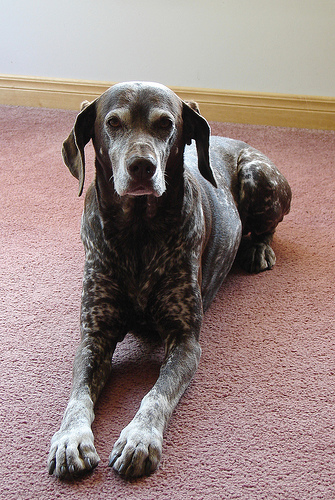
Animal: dog
Breed: german_shorthaired